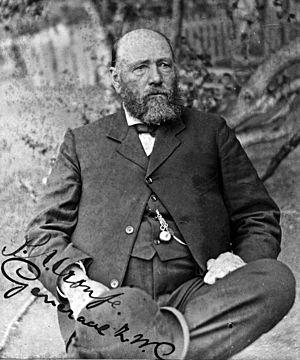
Le général Piet Cronje en détention sur l'île Sainte-Hélène (1900-1902)
Pieter Arnoldus Cronjé dit Piet Cronjé fut un général des forces armées de la République sud-africaine du Transvaal durant les deux guerres des Boers. Son nom de famille se prononce /krɔnˈjeə/ en afrikaans, c'est le nom français Cronier écrit à la hollandaise.